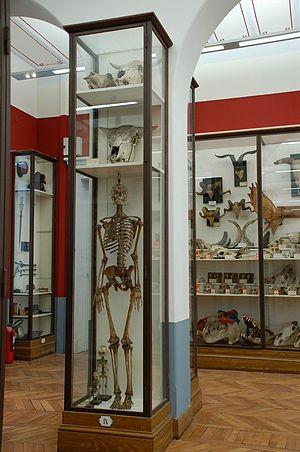
La première salle du musée Fragonard de l'Ecole Nationale Vétérinaire d'Alfort